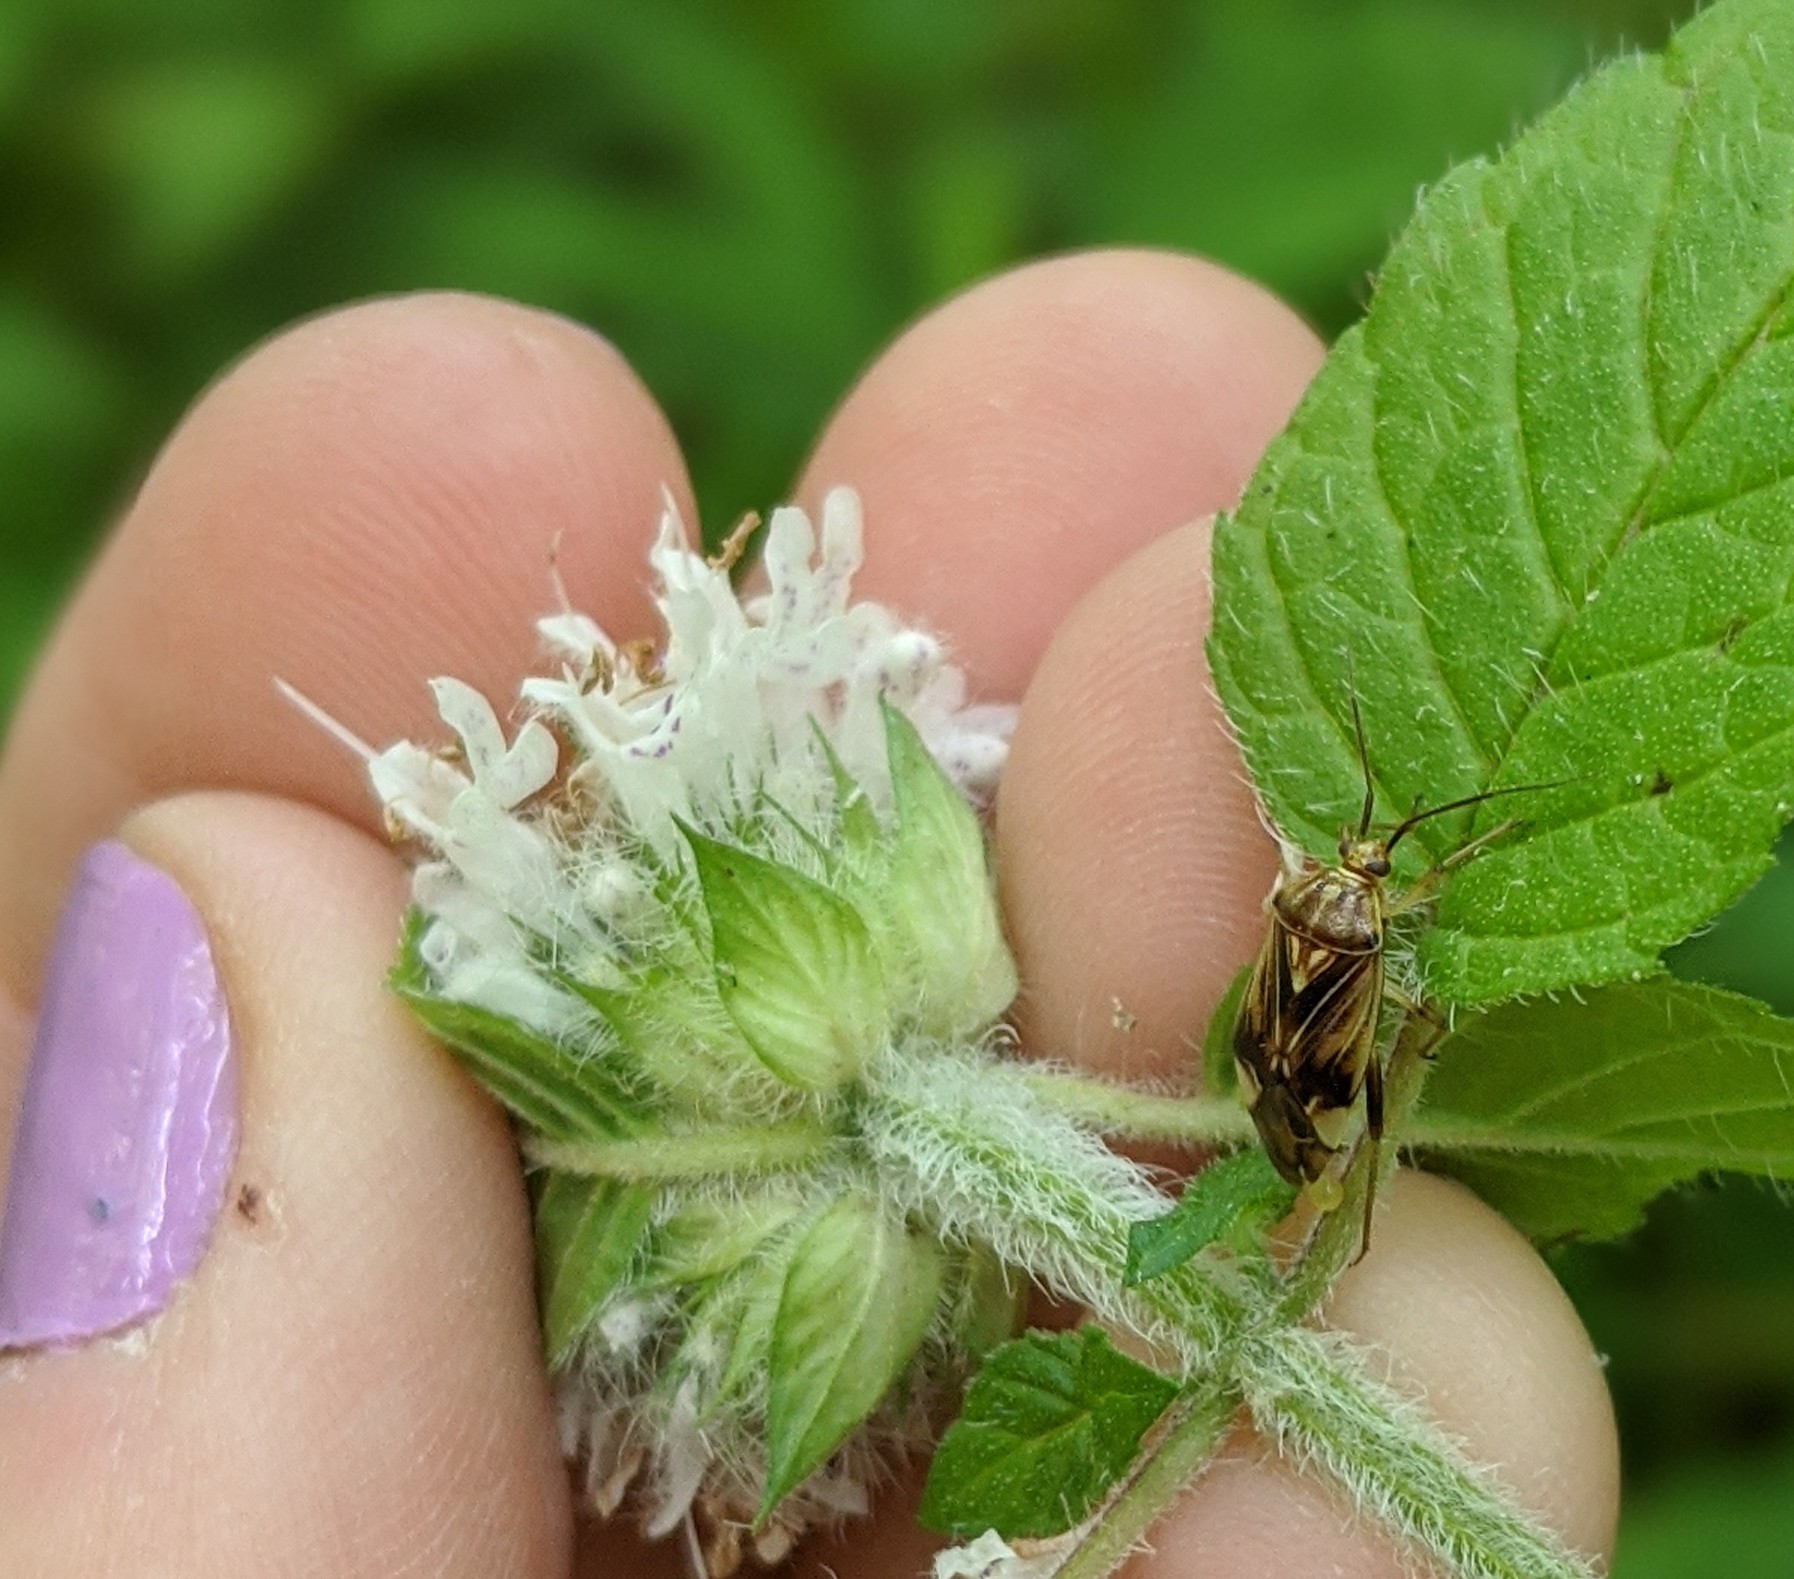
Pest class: lygus_bug